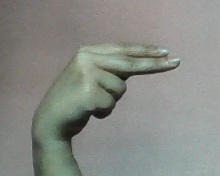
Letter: ain